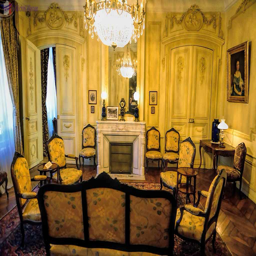
inside the house and museum